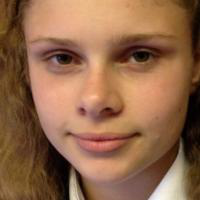
Age group: age 11-20